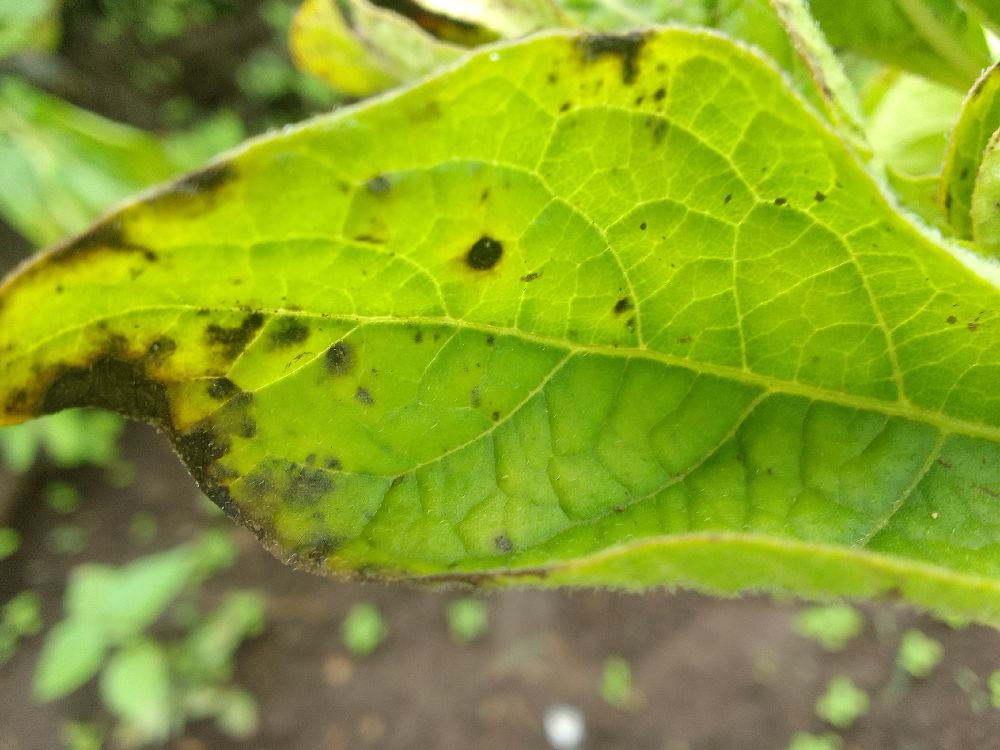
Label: Early blight